Rapid KL

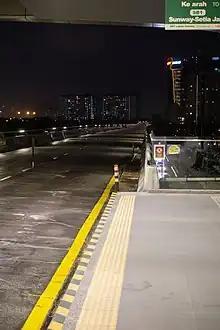
Rapid KL dedicated bus lane

The entire bus network is operated by Rapid Bus, one of the largest bus operators in the Klang Valley area, along with Transnasional. Currently, there are 98 stage bus routes and 39 feeder bus services which operate from the rail stations. The bus routes operated by Rapid Bus were previously operated by Intrakota Komposit Sdn Bhd, a subsidiary of DRB-Hicom; and Cityliner Sdn Bhd, a subsidiary of Park May Bhd. In 2008, Rapid Bus carried around 390,000 passengers daily.